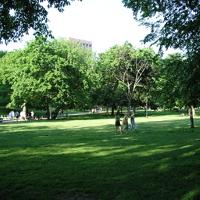
Weather: sun or clear